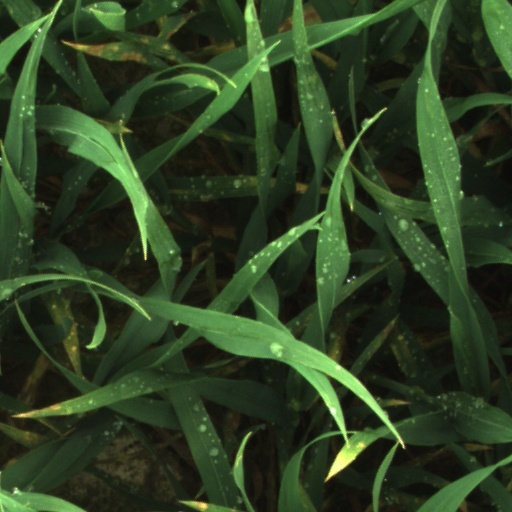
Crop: wheat